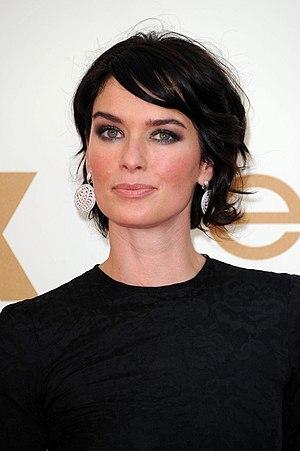
Lena Headey [ˈlɛnə ˈhɛdi] est une actrice britannique née le 3 octobre 1973 à Hamilton.
Game of Thrones [geɪm əv θɹoʊnz], également appelée Le Trône de fer selon le titre français de l'œuvre romanesque dont elle est adaptée, est une série télévisée américaine médiéval-fantastique créée par David Benioff et D. B. Weiss, diffusée entre le 17 avril 2011 et le 19 mai 2019 sur HBO.
Dishonored est un jeu vidéo en vue subjective développé par le studio lyonnais Arkane Studios puis édité par Bethesda Softworks en 2012 sur PlayStation 3, Xbox 360 et Windows. Il permet d'adapter son gameplay en jouant soit de manière brutale, en attaquant frontalement les adversaires, soit discrète, soit encore en mélangeant librement les deux.